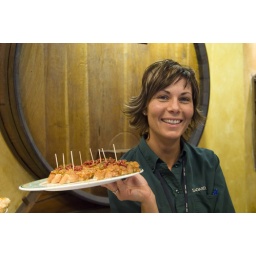
Waitress with plate of pinchos in a Basque bar in Barcelona, Spain